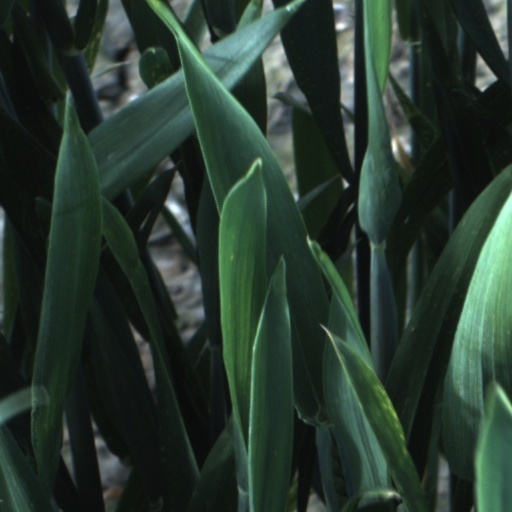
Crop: wheat